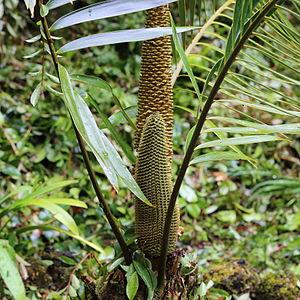
Ceratozamia est un genre de plantes de l'ordre des Cycadales et de la famille des Zamiaceae.